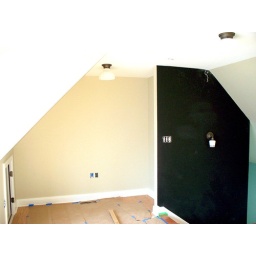
The black wall is a magnetic chalkboard wall. This was accomplished by using special paint.